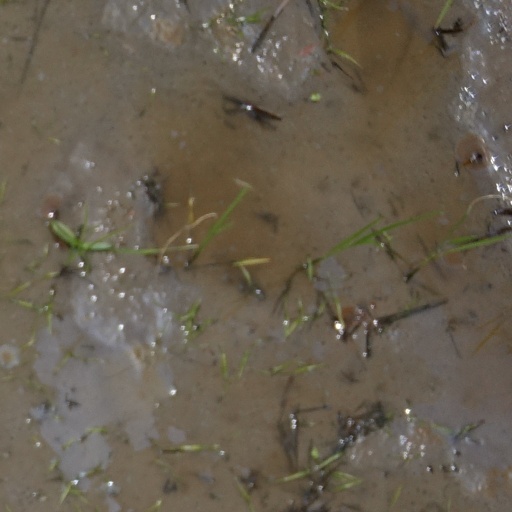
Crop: rice